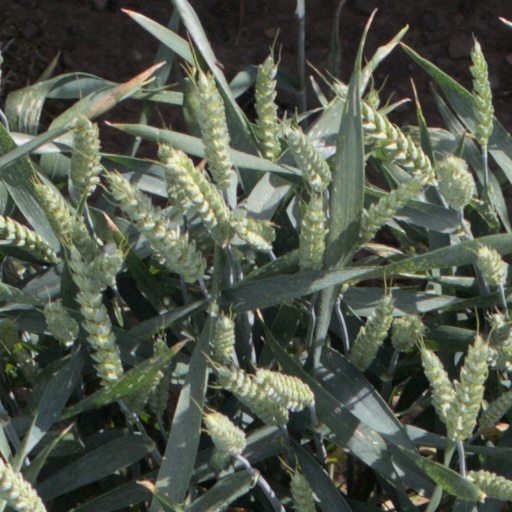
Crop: wheat